Rupert of Hee Haw

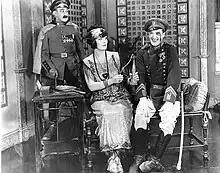
L-R: James Finlayson, Mae Laurel, Stan Laurel in "Rupert of Hee Haw"

Rupert of Hee Haw is a 1924 American silent film starring Stan Laurel and drawing on the Ruritanian romance of "Rupert of Hentzau", Anthony Hope's sequel to "The Prisoner of Zenda".